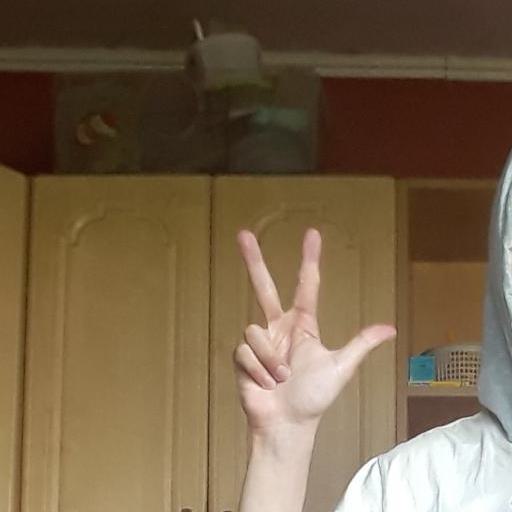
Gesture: three2